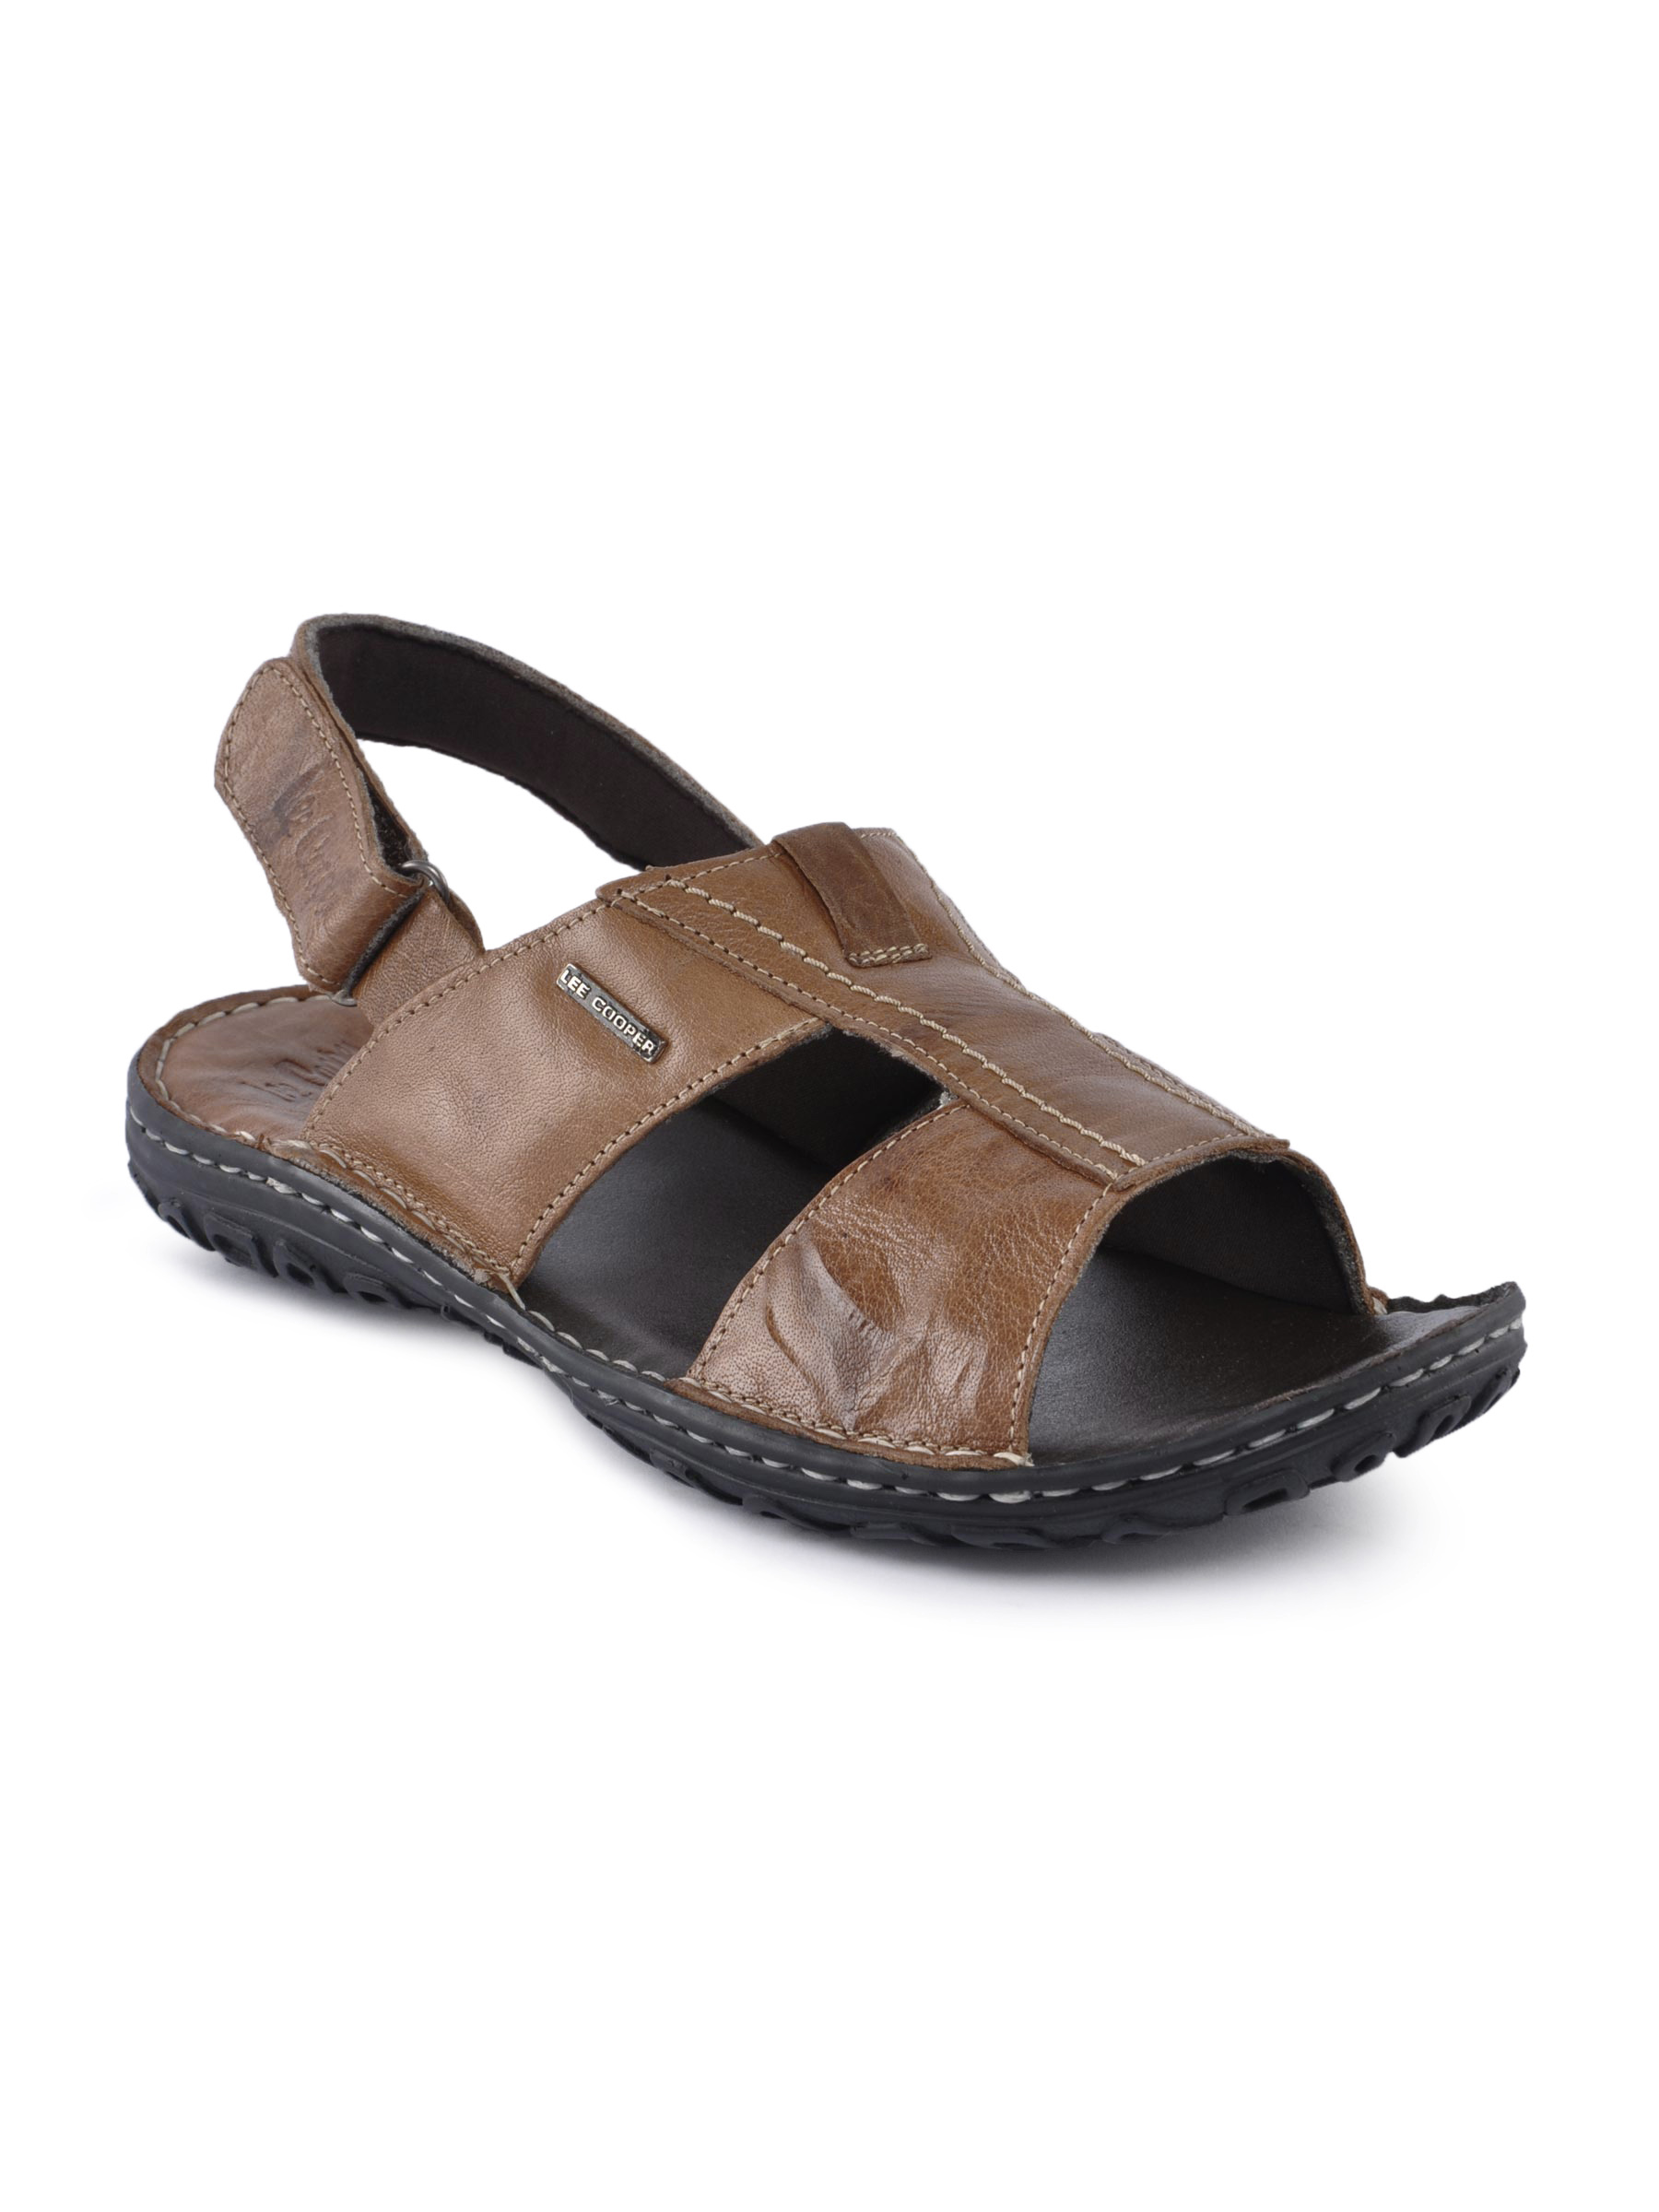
Lee Cooper Men Basic Tan Sandals
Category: Footwear / Sandal / Sandals
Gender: Men
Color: Tan
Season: Fall 2011
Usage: Casual